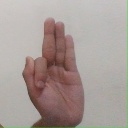
अक्षर: फ